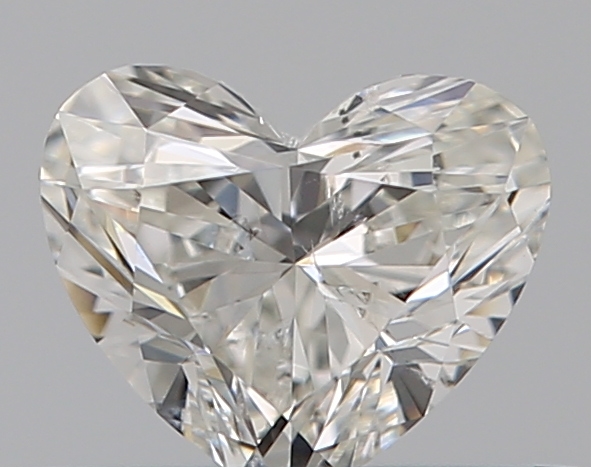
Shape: princess
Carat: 0.7
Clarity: SI1
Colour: J
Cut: VG
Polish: EX
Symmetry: VG
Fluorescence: N
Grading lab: GIA
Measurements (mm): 4.74 x 4.61 x 3.4